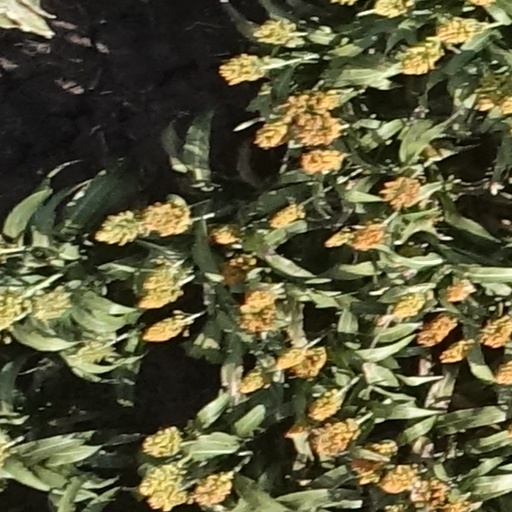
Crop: sorghum